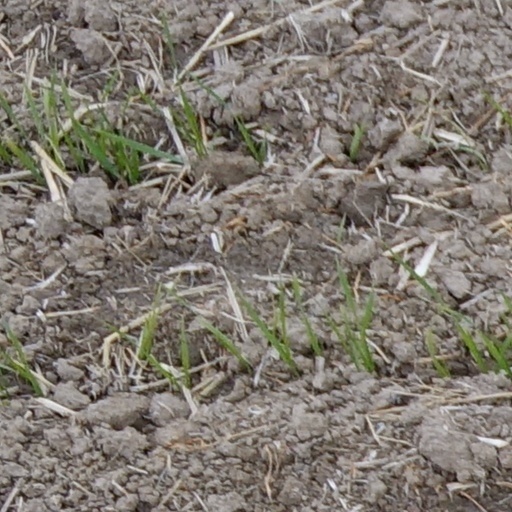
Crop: wheat